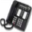
Label: telephone